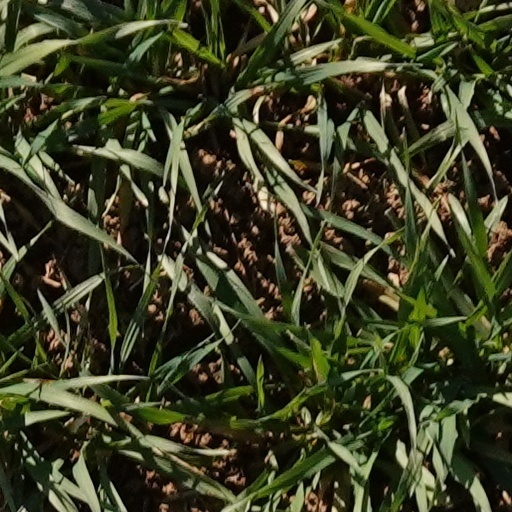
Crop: wheat